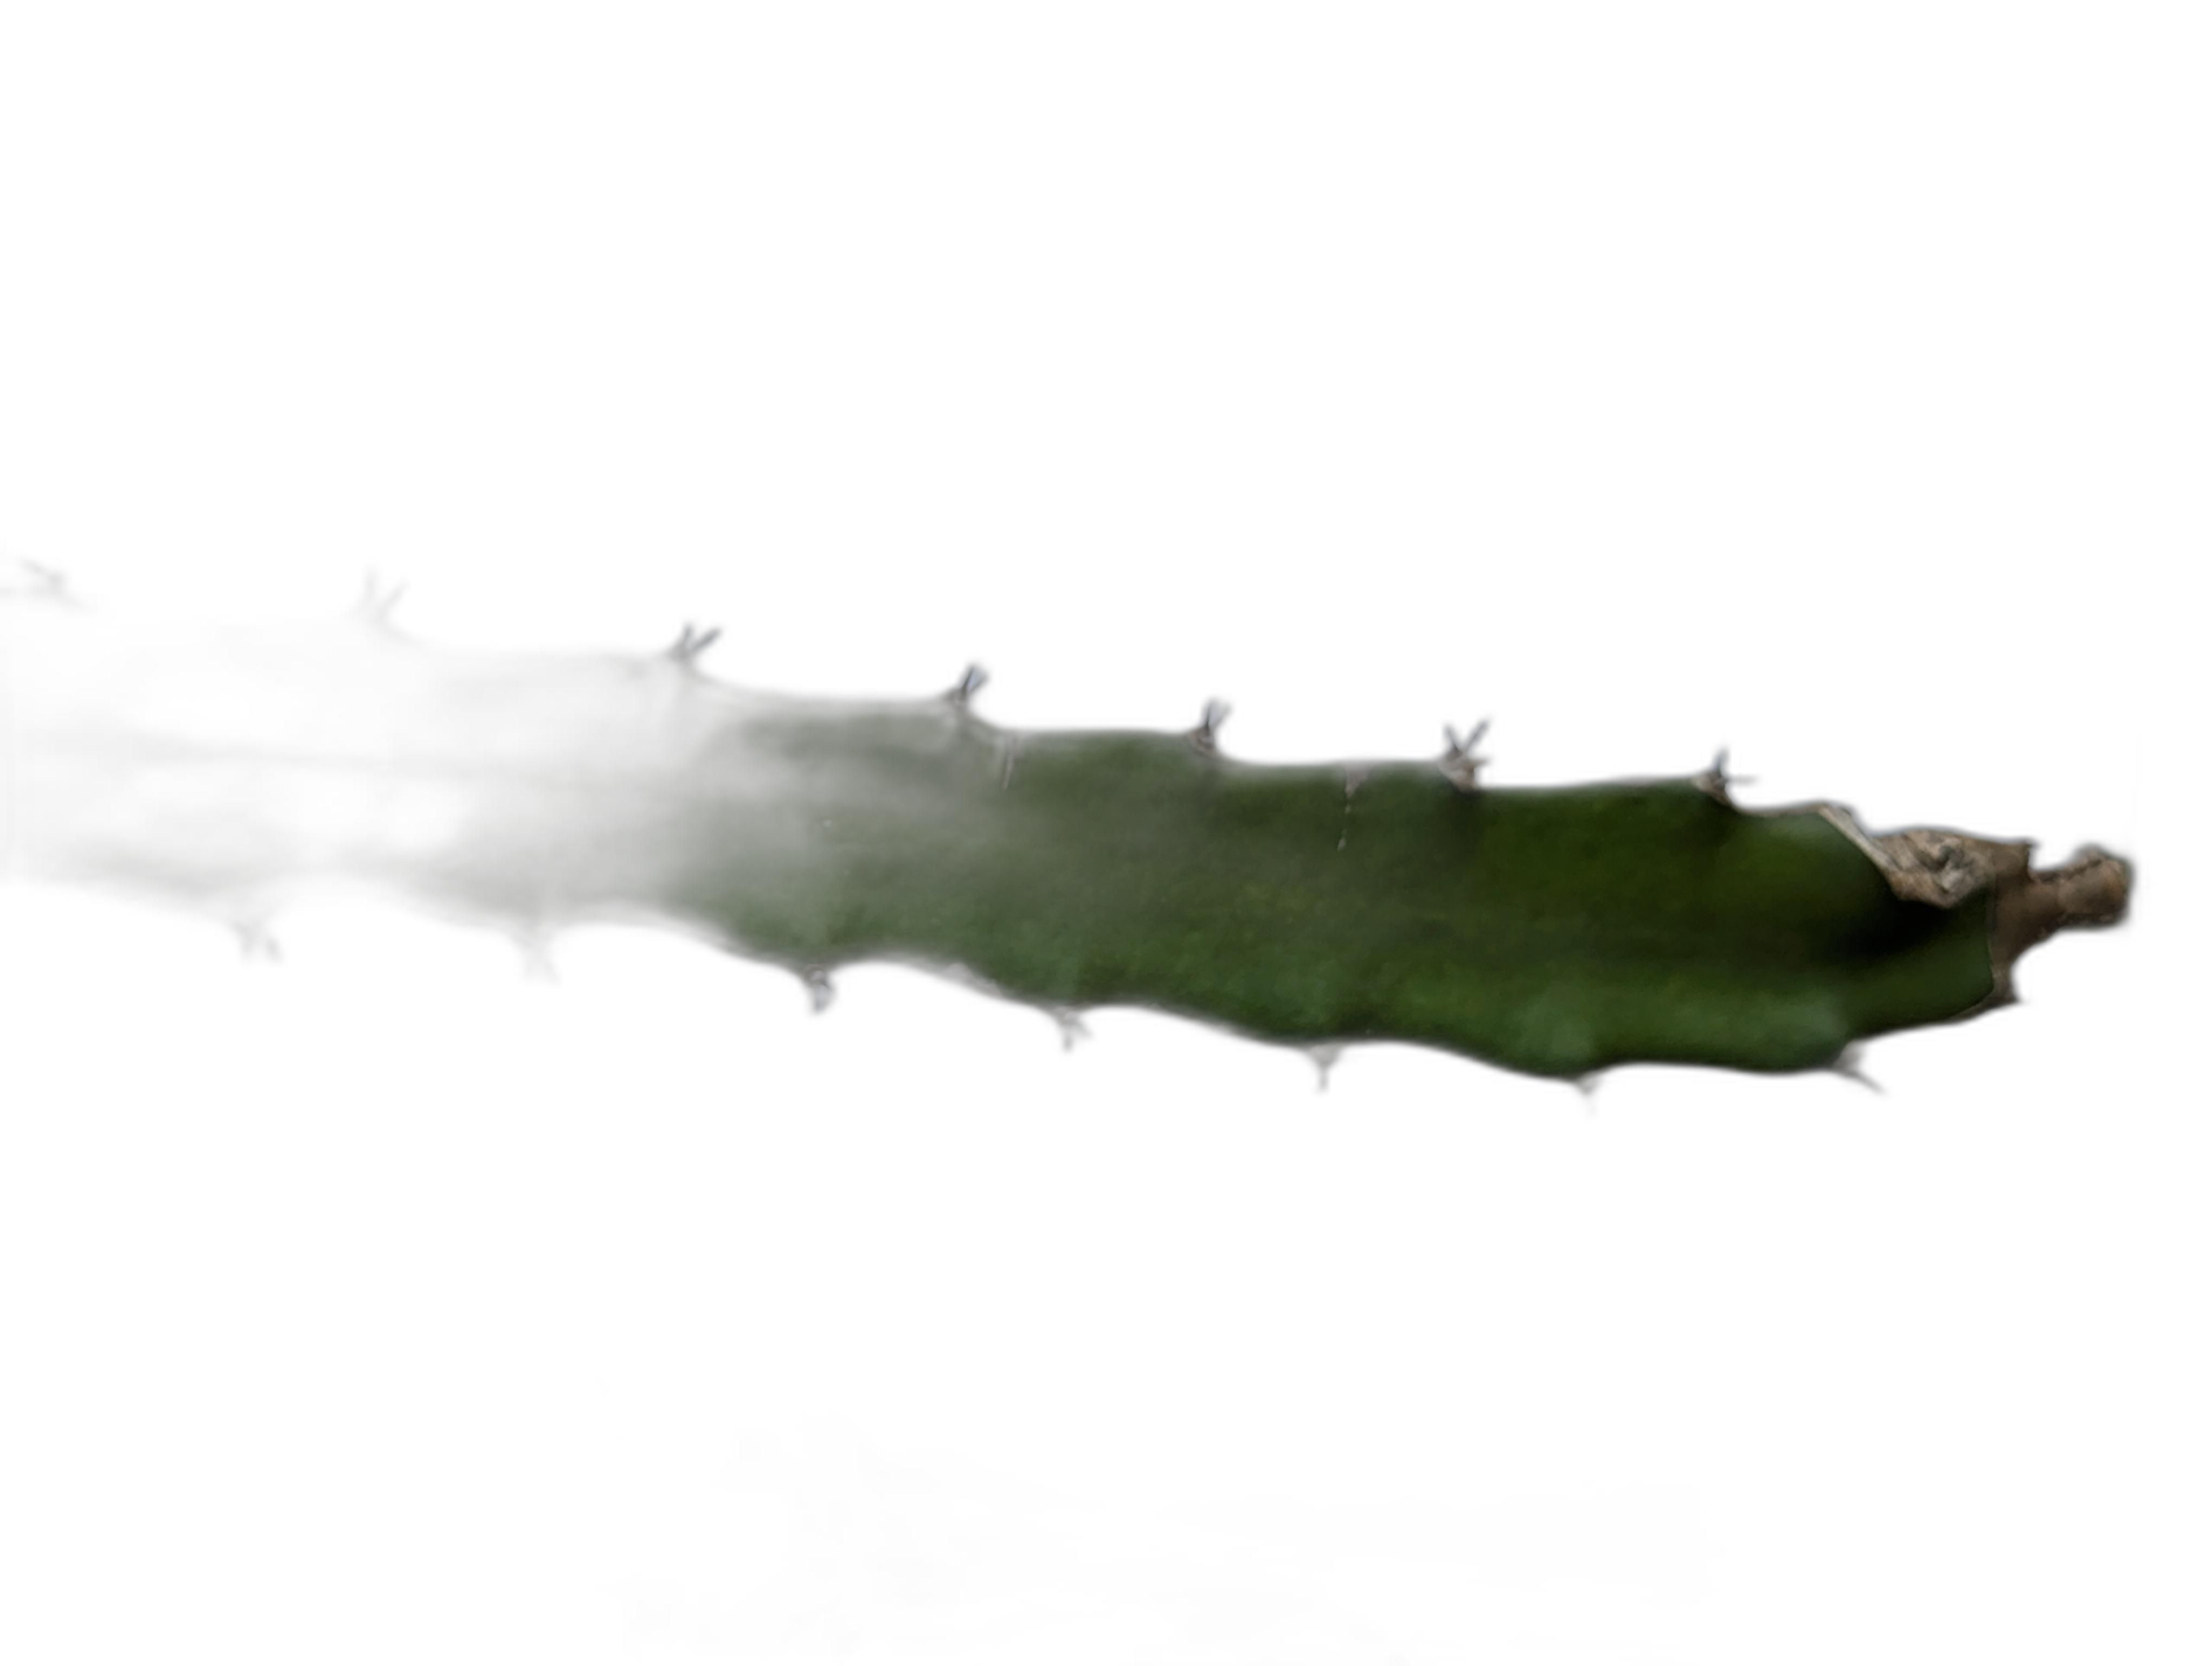
Label: Good leaf